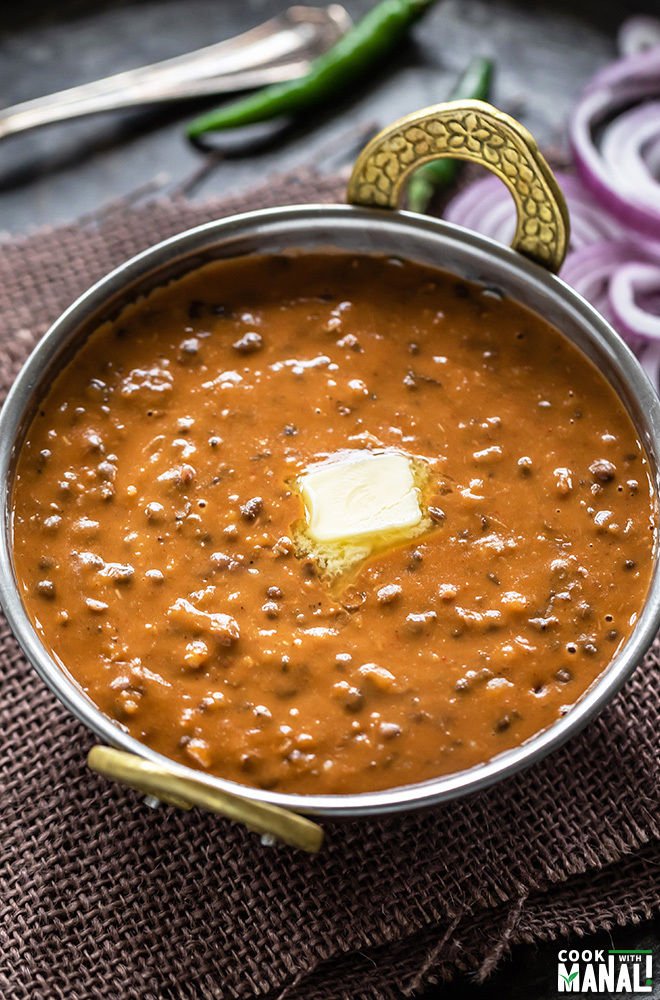
Dish: dal_makhani